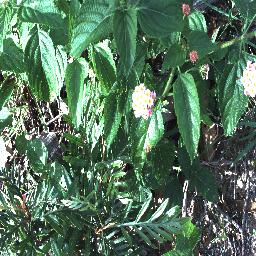
Label: lantana